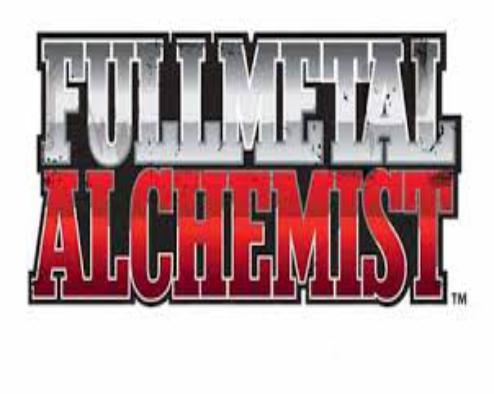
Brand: Alchemist
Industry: Clothes